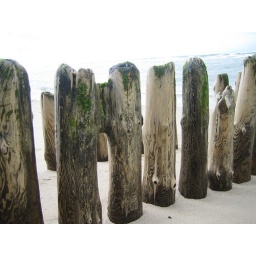
Wind and water have smoothed these wooden poles of a jetty over time